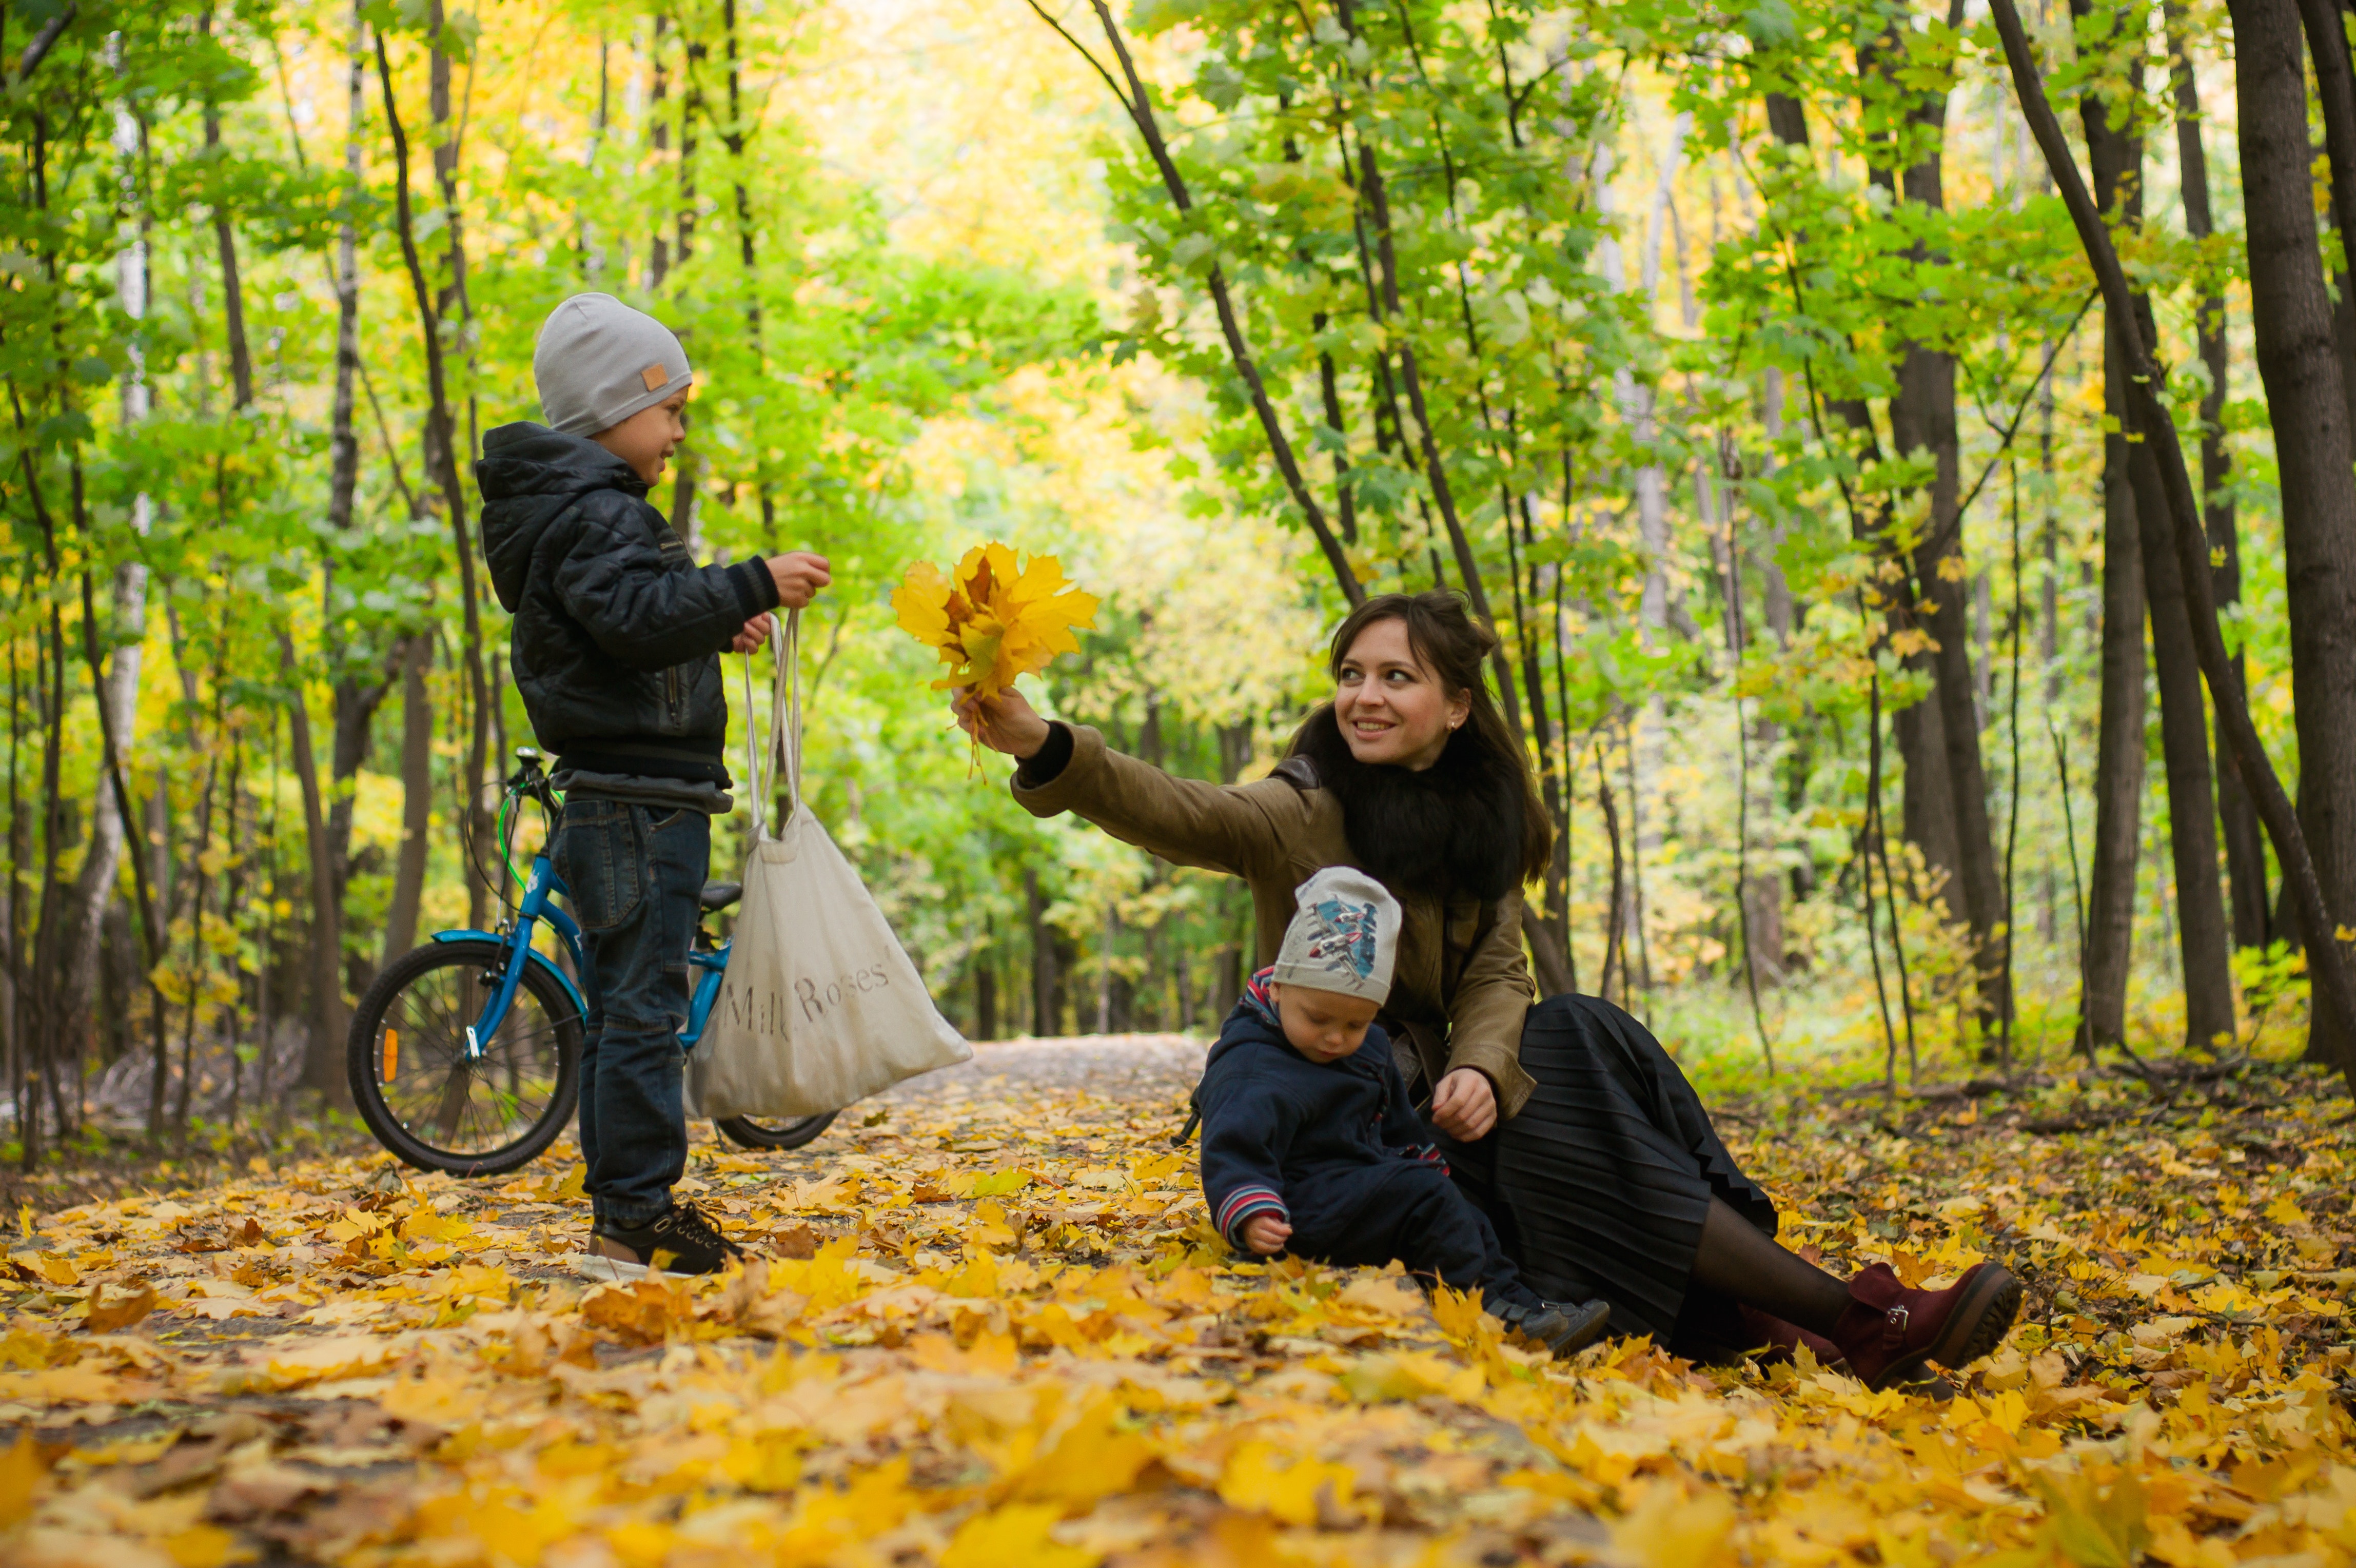
tree, nature, yellow, leaf, photograph, woody plant, plant, autumn, woodland, photography, path, grass, deciduous, girl, forest, fun, spring, recreation, branch, sunlight, leisure, happiness, landscape